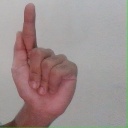
अक्षर: ळ